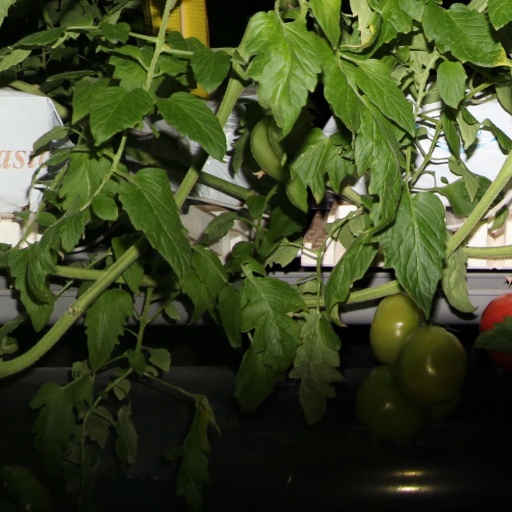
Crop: tomato